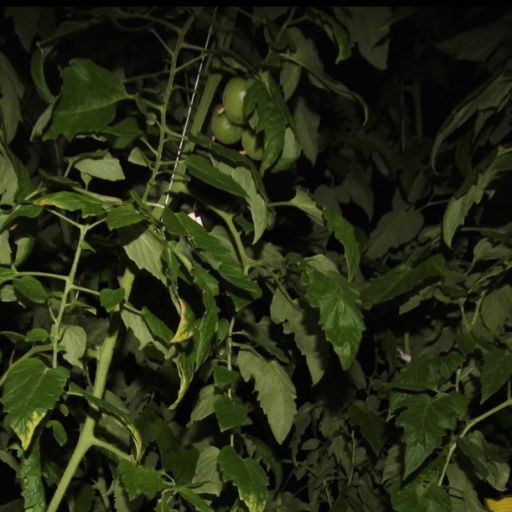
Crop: tomato